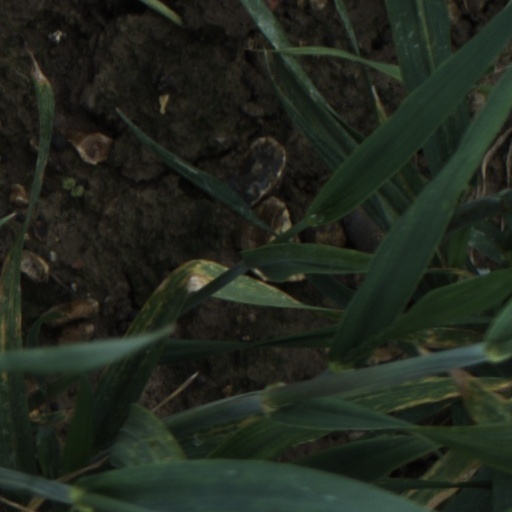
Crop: wheat